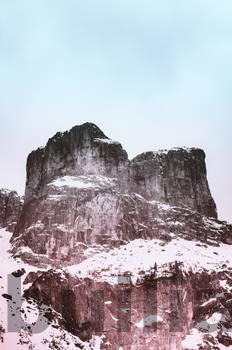
Label: Watermark